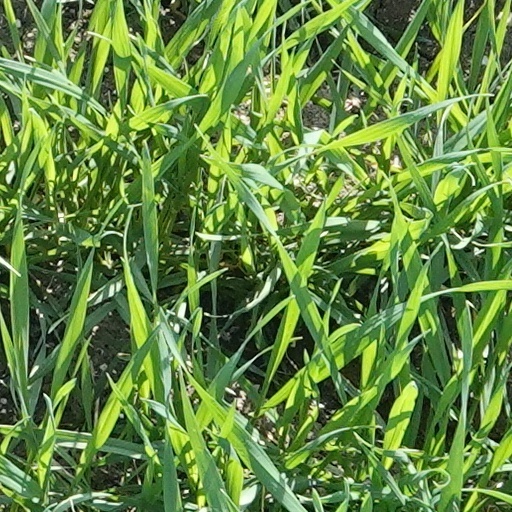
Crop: wheat